Answer in natural language. Considering the relative positions, where is artistic colourful white paper drawing scenario (highlighted by a blue box) with respect to scenic landscape wall decor photo (highlighted by a green box)? Choose between the following options: right or left
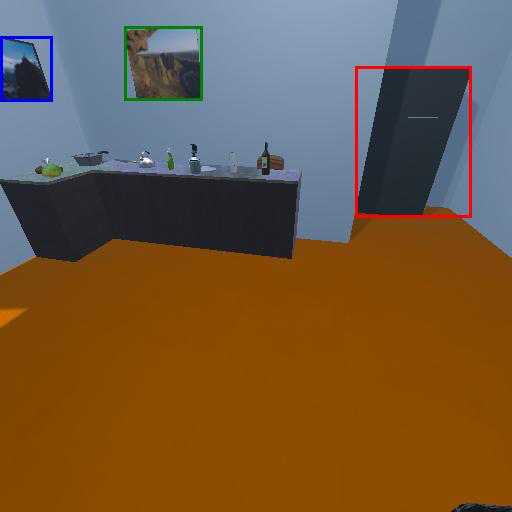
<answer>left</answer>